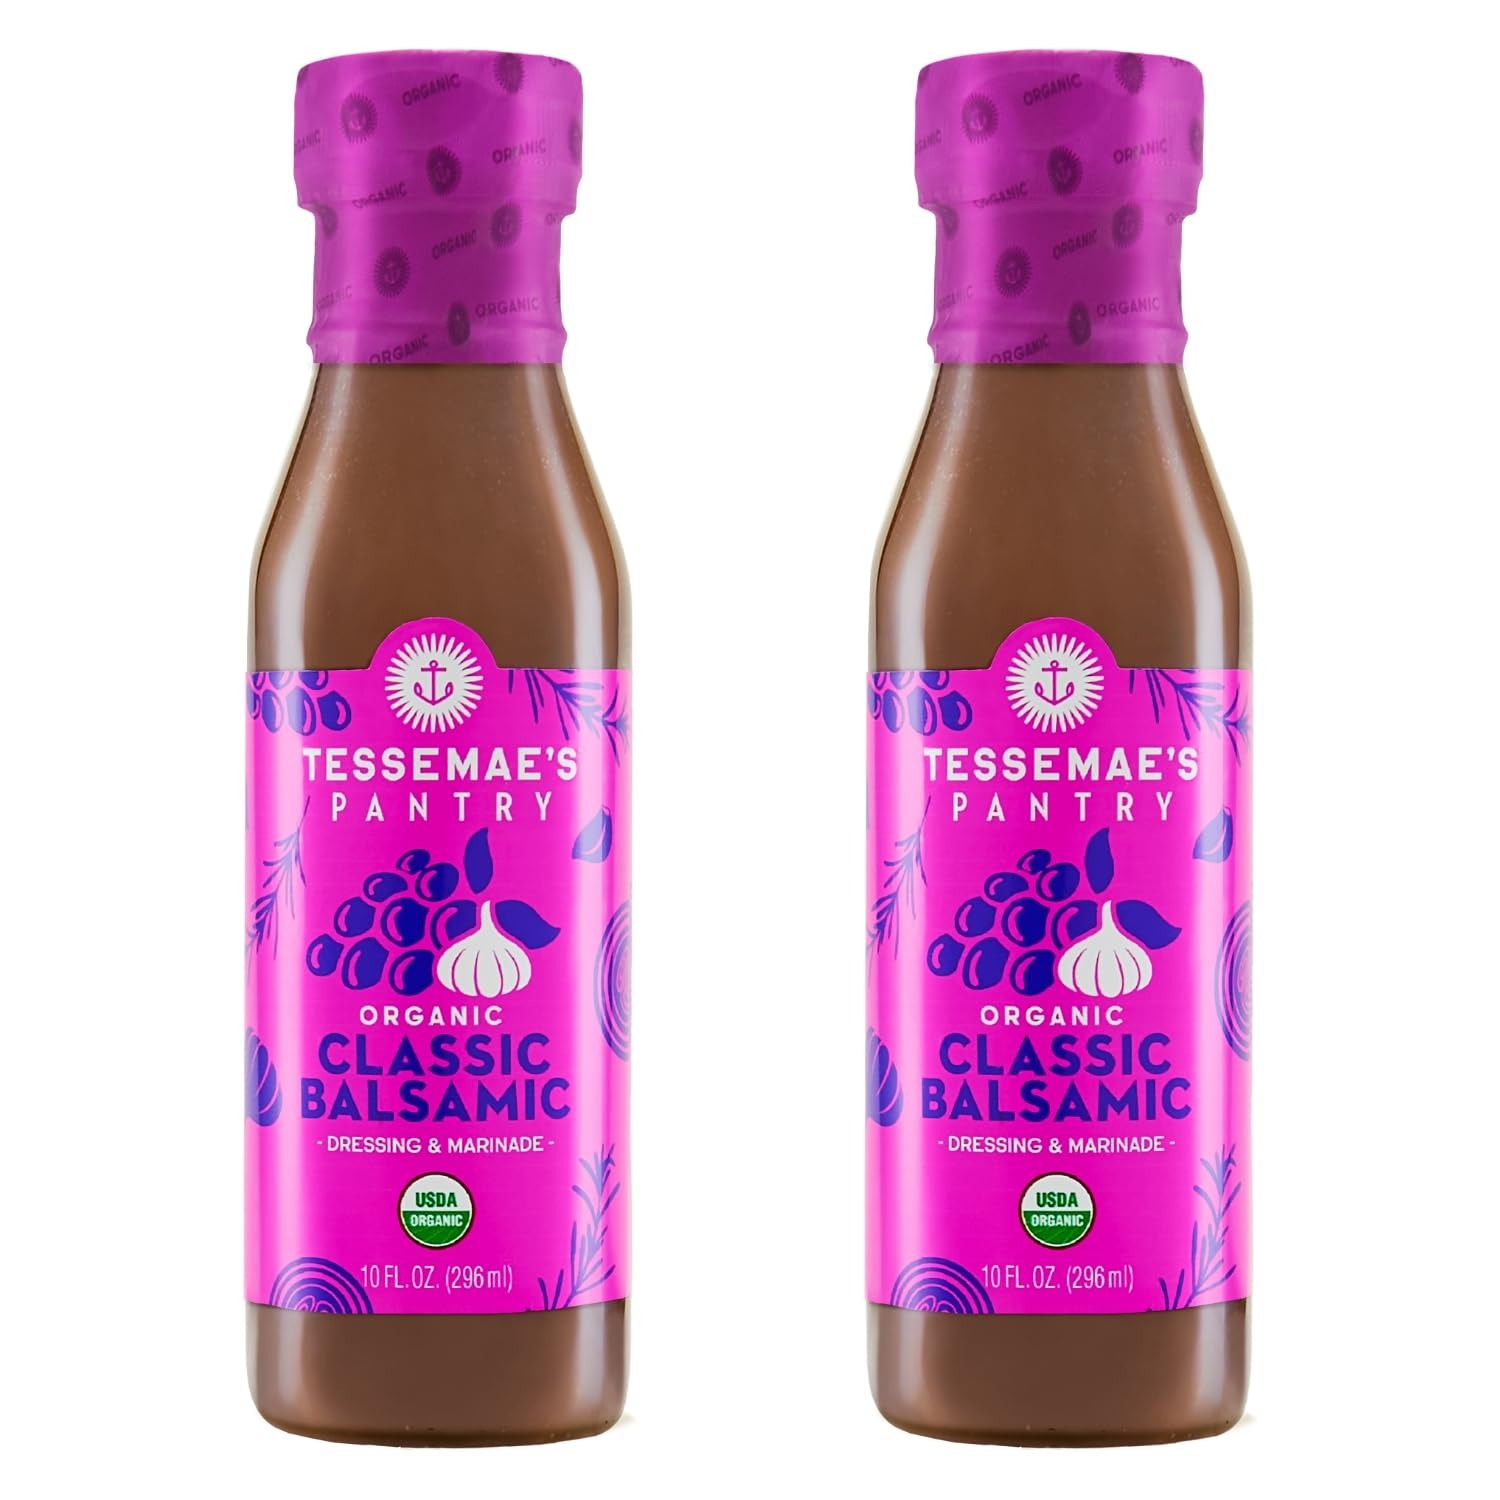
Item Name: Tessemae's All Natural Salad Dressing - Fresh Flavors for Every Plate (2 pack, CLASSIC BALSAMIC VINAIGRETTE)
Bullet Point 1: Tessemae's is dedicated to providing tasty, innovative, and wholesome products. Our Classic Balsamic organic vinaigrette is meticulously crafted to ensure worry-free enjoyment and promote a healthier lifestyle.
Bullet Point 2: Tessemae's Classic Balsamic dressing is dairy free, gluten free and vegan, making it perfect for those with dietary restrictions. Experience bold flavor without compromise, ideal for adding a zesty kick to salads, wraps, and more.
Bullet Point 3: We're all about keeping it real, crafting products that are as wholesome as they are tasty. Our products are thoughtfully crafted using only the freshest ingredients, including cage-free eggs, aromatic spices, and farm-fresh vegetables & herbs.
Bullet Point 4: Transform ordinary meals into extraordinary delights with our flavorful Italian dressing and marinade.The red wine vinegar and fresh lemon juice give it a bright flavor. It’s a classic marinade for chicken and will make you salad-happy!
Bullet Point 5: Stay on track with your health goals with Tessemae's low-carb dressings, perfect for your keto journey—amazing for treating your taste buds!
Product Description: All the herbs and spices to make an Italian Nonna swoon. Organic Non-GMO Vegan Sugar Free Dairy Free Gluten Free Keto Friendly Our savory Organic Pantry Classic Italian is full of Italian herbs and spices! The red wine vinegar and fresh lemon juice give it a bright flavor. It’s a classic marinade for chicken and will make you salad-happy! INGREDIENTS: *HIGH OLEIC SUNFLOWER OIL, *RED WINE VINEGAR, *EXTRA VIRGIN OLIVE OIL, *LEMON JUICE, *MUSTARD (*VINEGAR, WATER, *MUSTARD SEED, SEA SALT, *SPICES), SEA SALT, *BLACK PEPPER, *SPICES, *GARLIC POWDER. *ORGANIC INGREDIENTS Always refer to bottle label for up to date ingredient and nutrition information.
Value: 2.0
Unit: Count

Price: 20.99